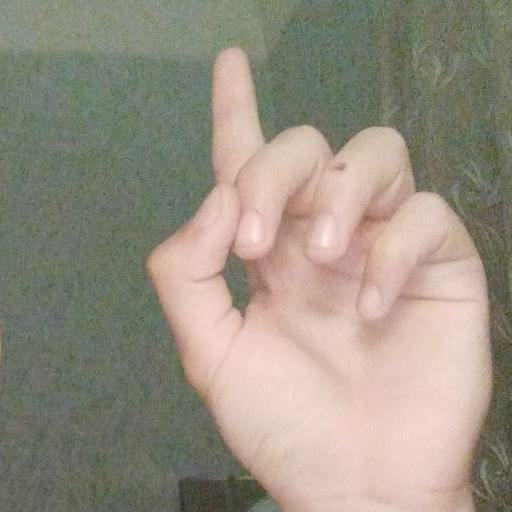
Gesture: one